Mortification of the flesh

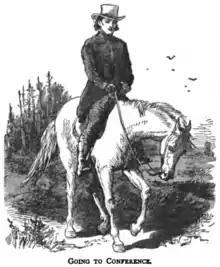
Illustration from "The Circuit Rider: A Tale of the Heroic Age" by Edward Eggleston depicting a Methodist circuit rider on horseback

Some canonized Catholic saints and founders of Catholic religious organizations practiced mortification in order to imitate Christ. Another way of mortification that developed quickly in the early centuries was celibacy, which the Catholic tradition interprets as renouncing the joy of human marriage for a superior chastity and higher supernatural ends (cf. "Works of Supererogation"). for the sake of Christ.